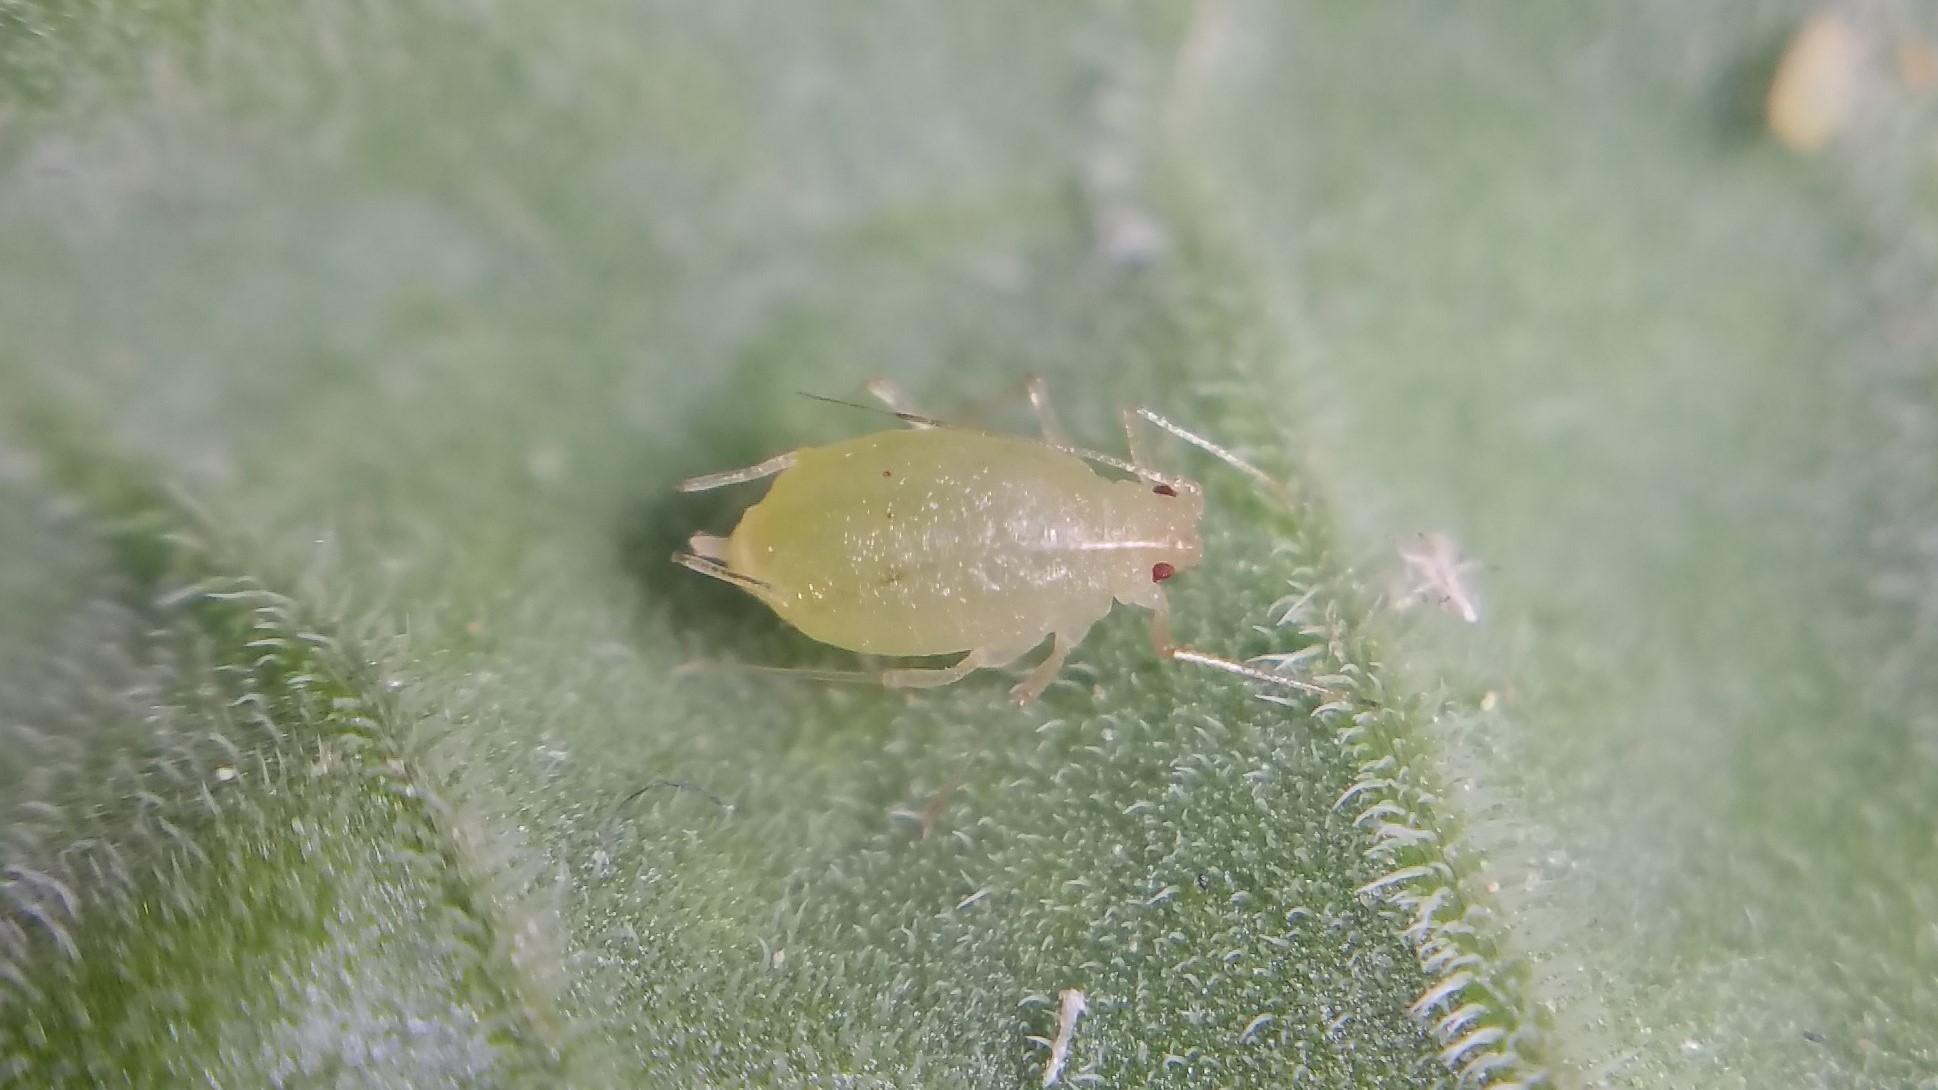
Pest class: green_peach_aphid